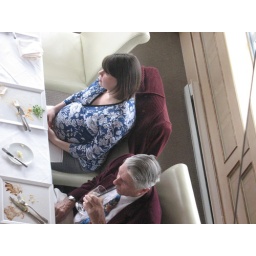
Allie and Dad, view from mirror above table